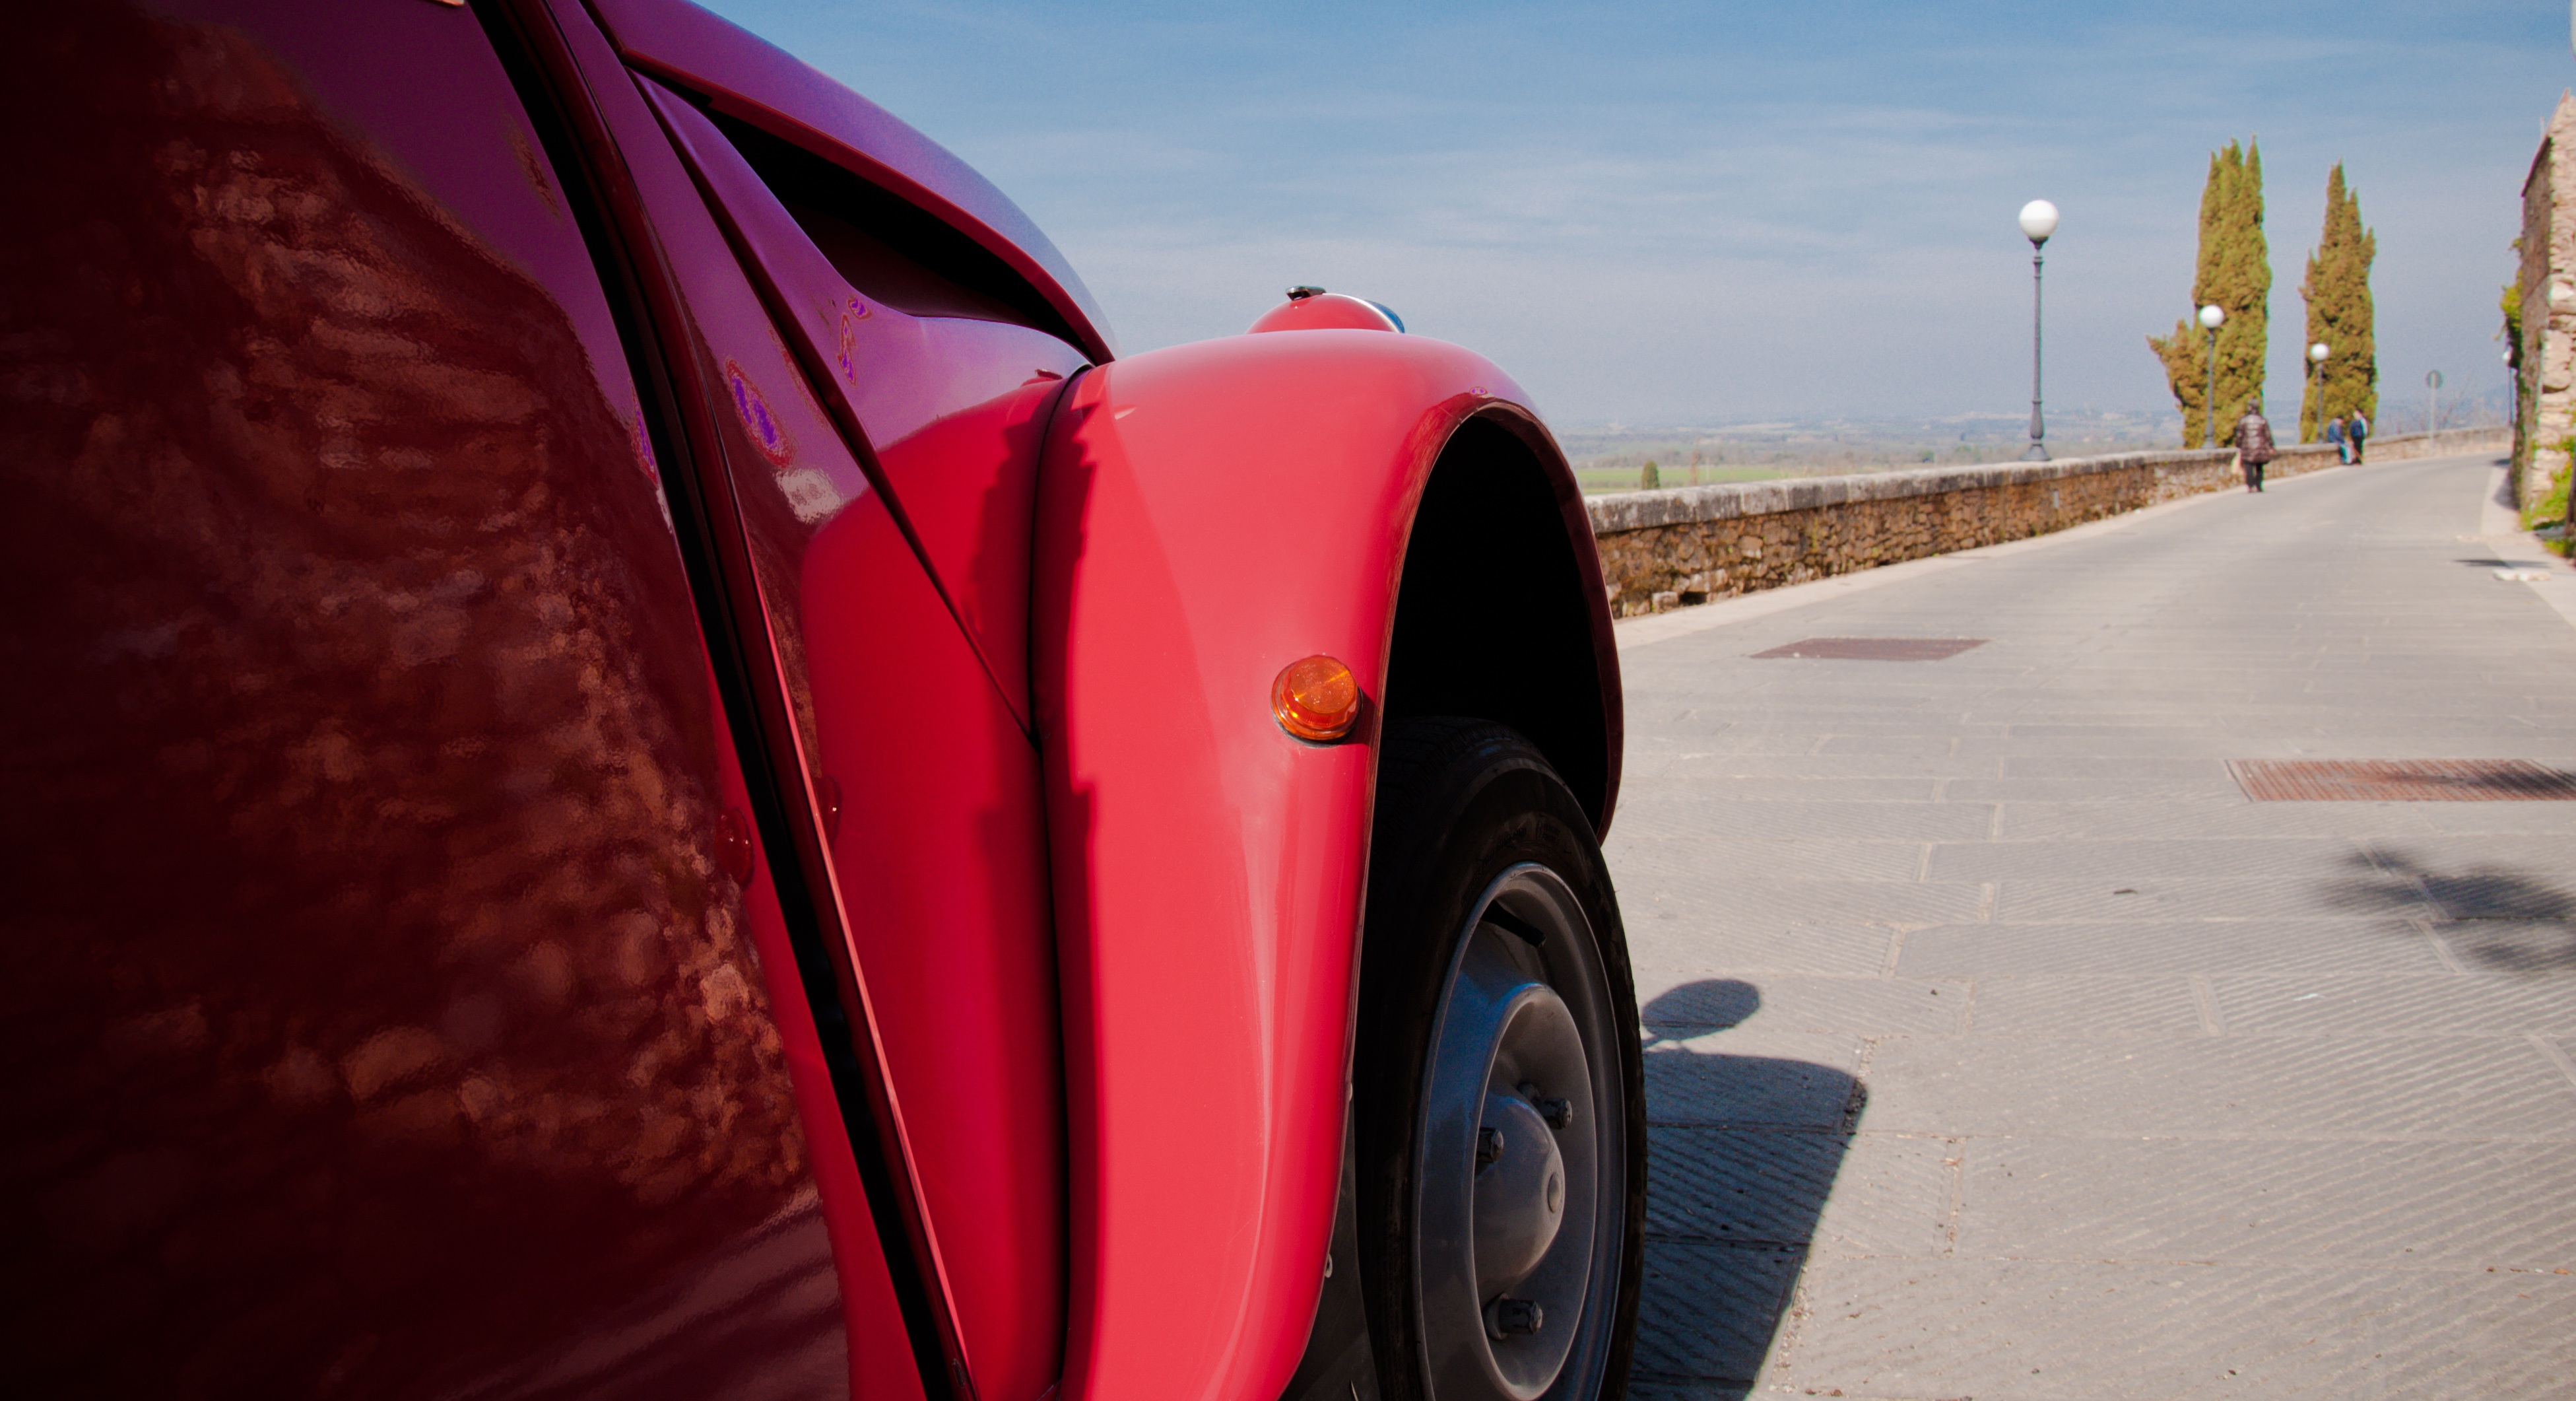
road, car, driving, old, red, vehicle, sports car, supercar, screenshot, rossa, land vehicle, automobile make, automotive design, luxury vehicle